Nikon FE

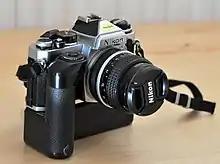
Nikon FE with motor drive MD-12 and Nikkor AI 24 mm/f2

Major accessories for the FE include the Nikon MD-11, motor drive (automatic film advance up to 3.5 frames per second) superseded by the MD-12 which had an automatic shutoff that the MD-11